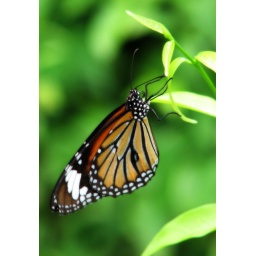
Saw this butterfly flying around and it suddenly stops for a few seconds on the shrub